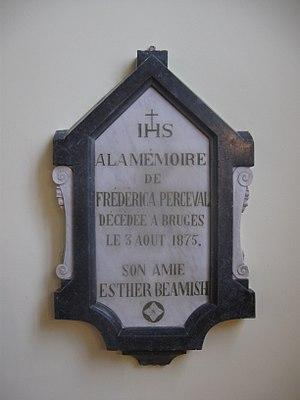
Stèle à la mémoire de Frédérica Perceval, placée à l'entrée de la nef de l'église protestante de Spa
L’église protestante de Spa, située rue Brixhe, est un édifice religieux protestant, classé comme « bâtiment de grande valeur du centre ancien » de la ville de Spa, dans la province de Liège.